Gladstone, Oregon

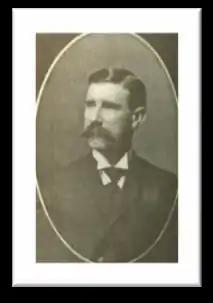
Judge Harvey Cross (1856–1927), founder of Gladstone

Gladstone was founded by Judge Harvey Cross in 1889, and formally incorporated on January 10, 1911. It was named after the UK Prime Minister William Ewart Gladstone.